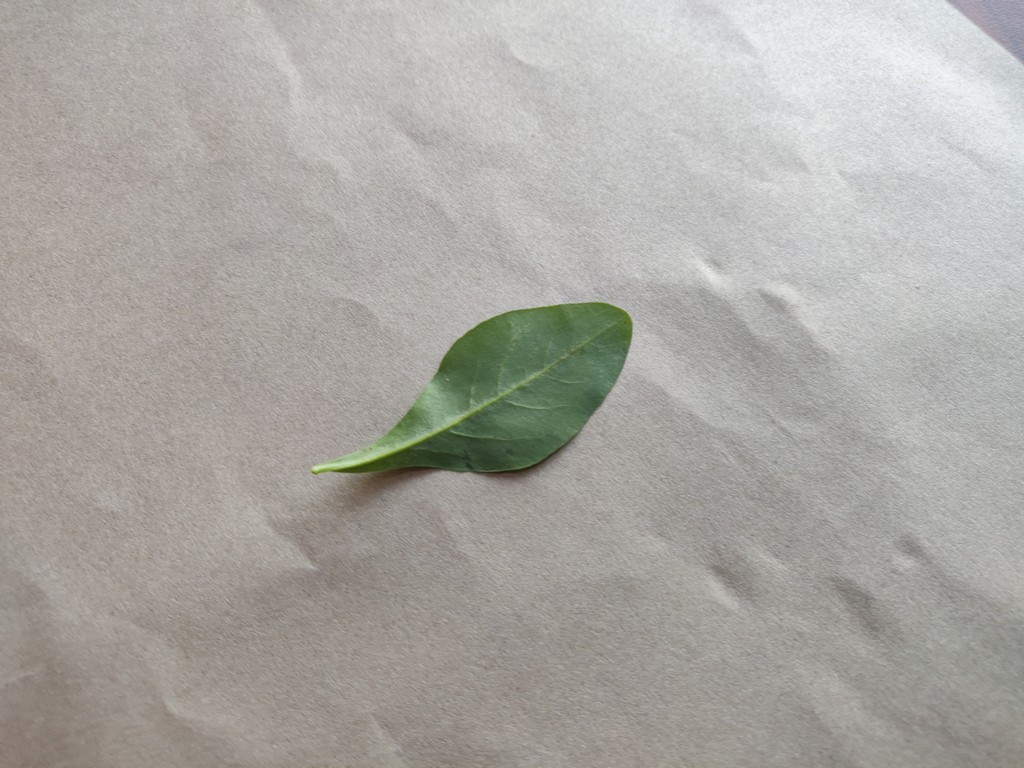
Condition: Healthy
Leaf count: single
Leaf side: back